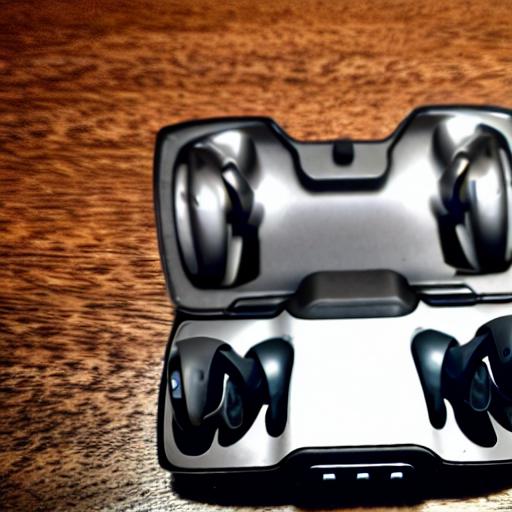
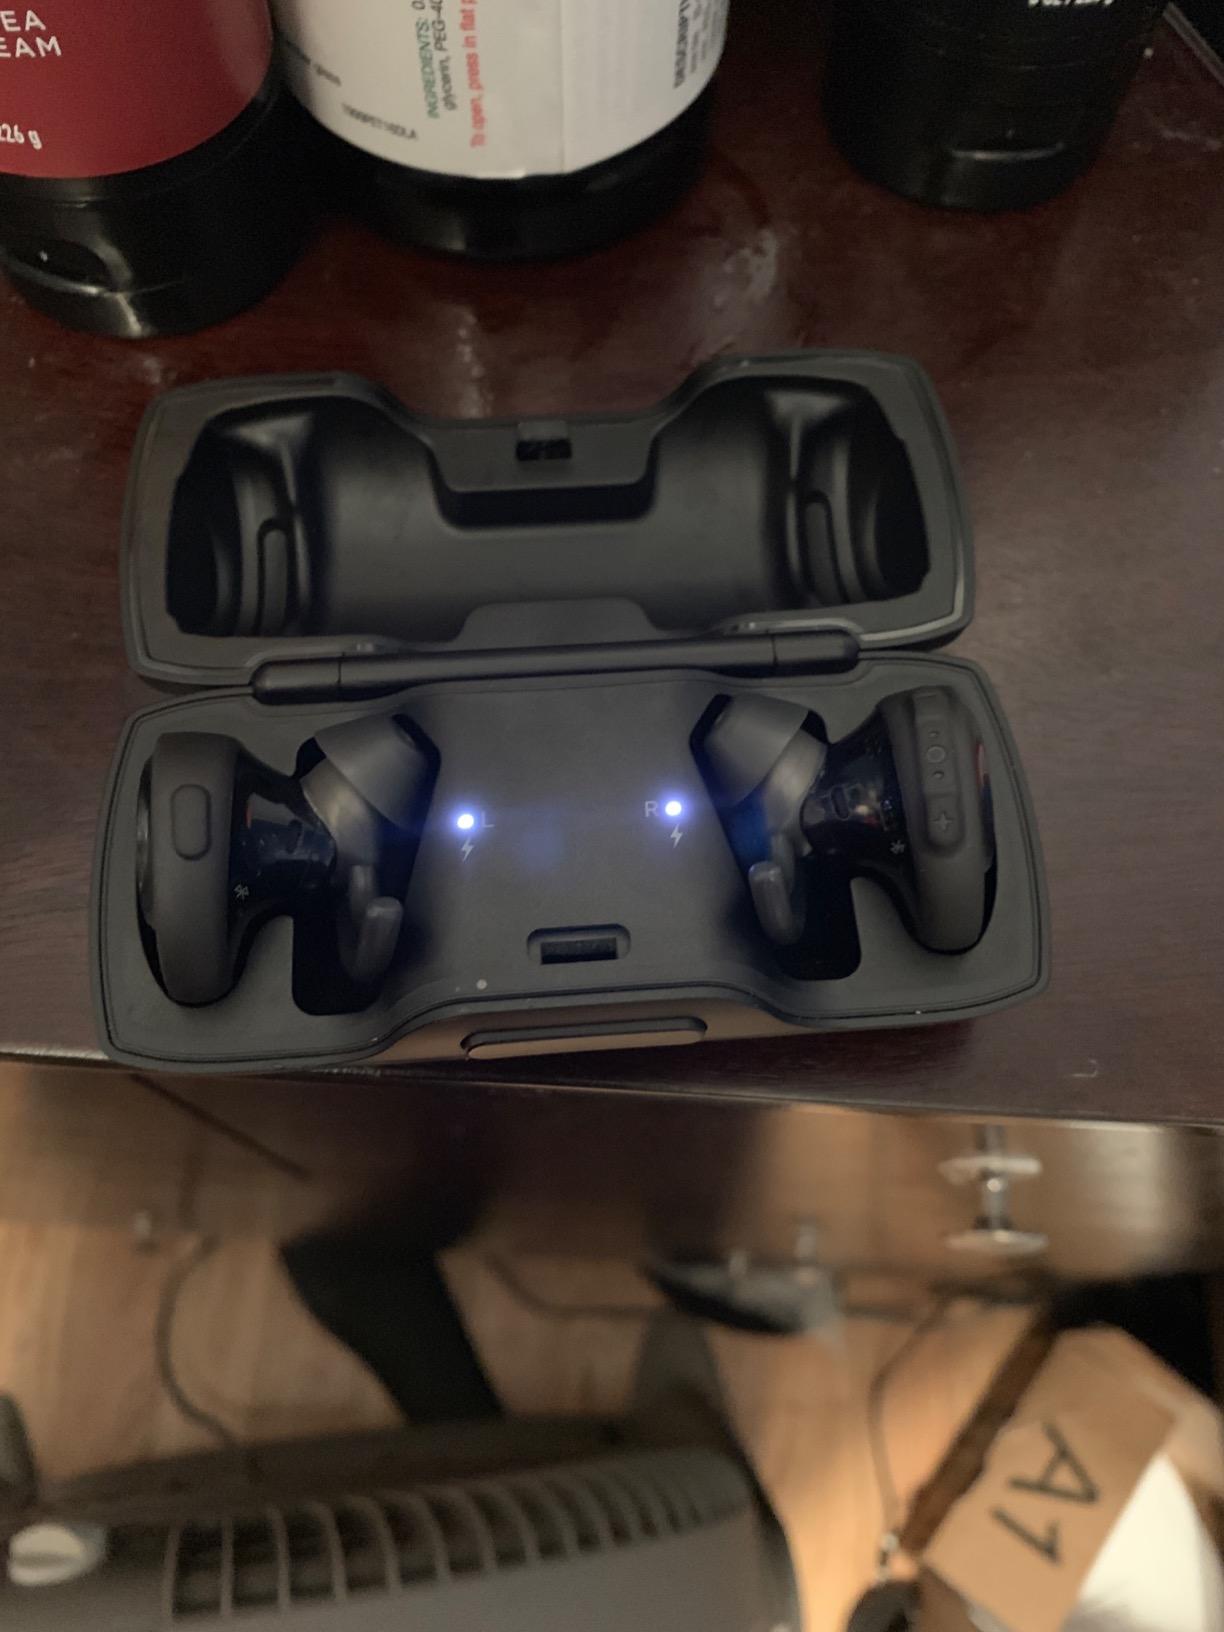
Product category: earbuds
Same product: no